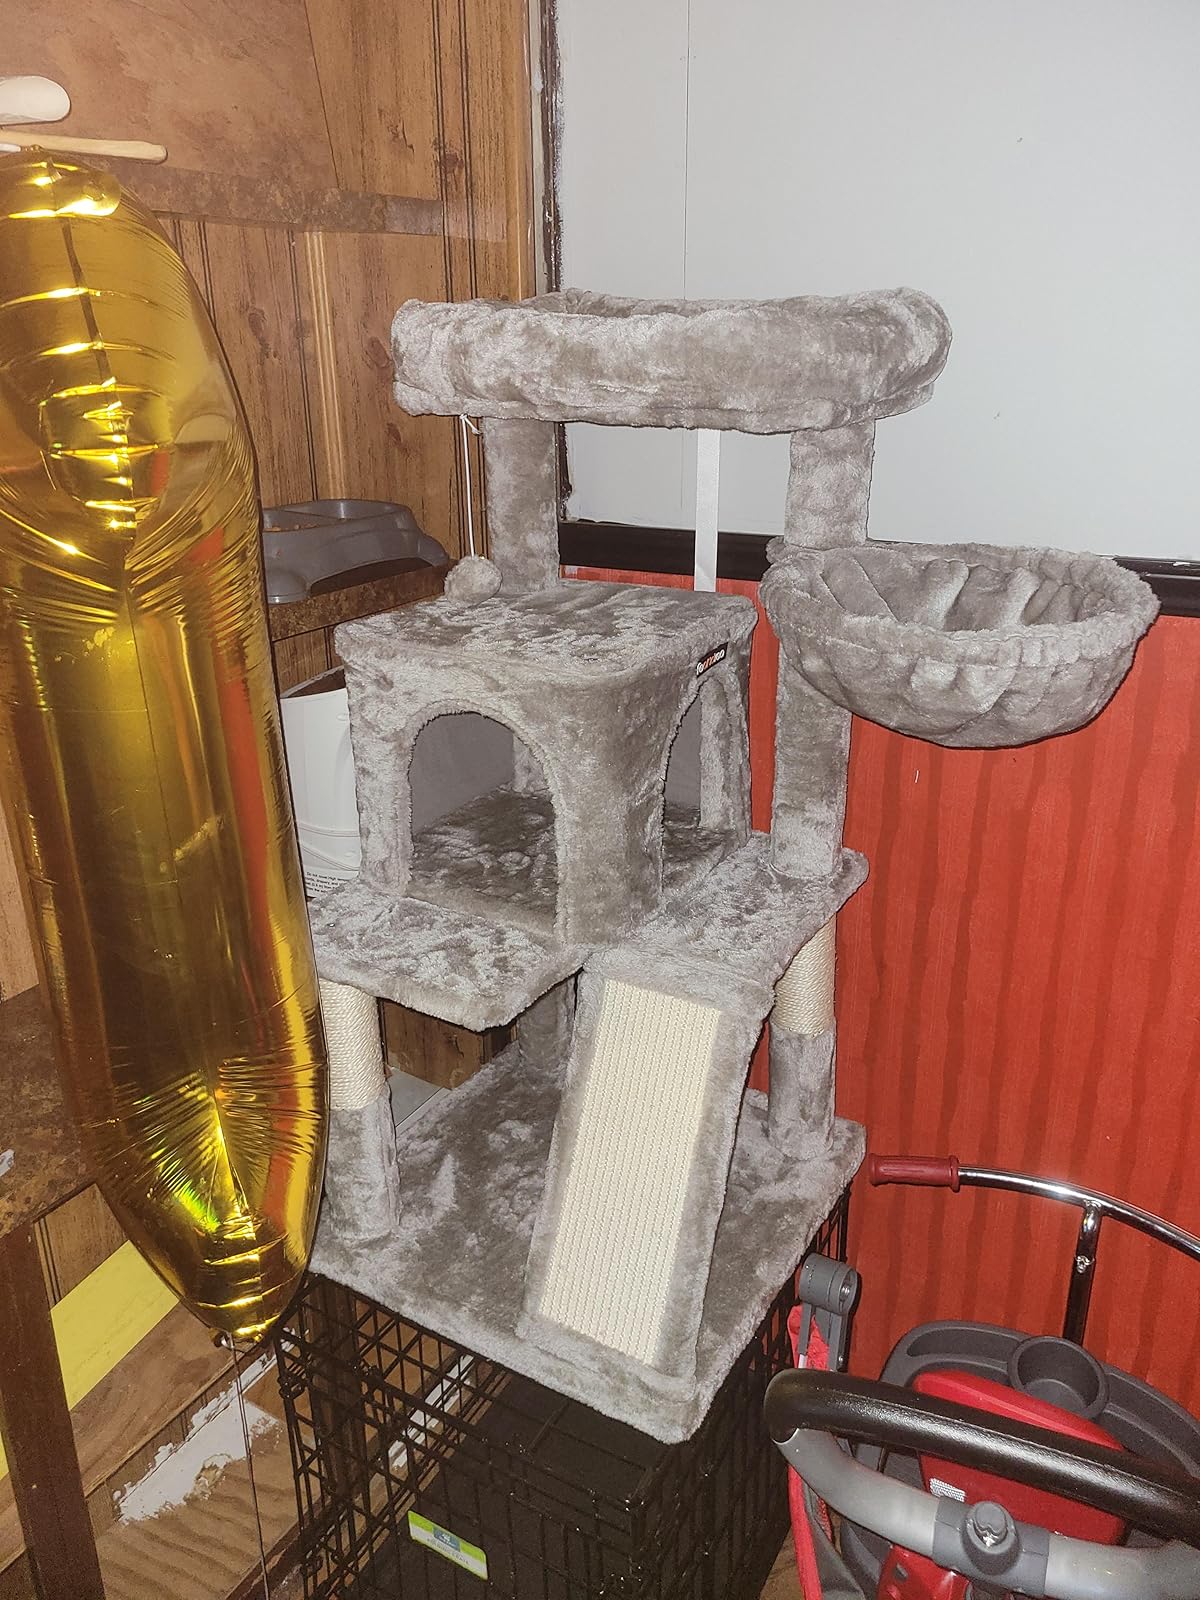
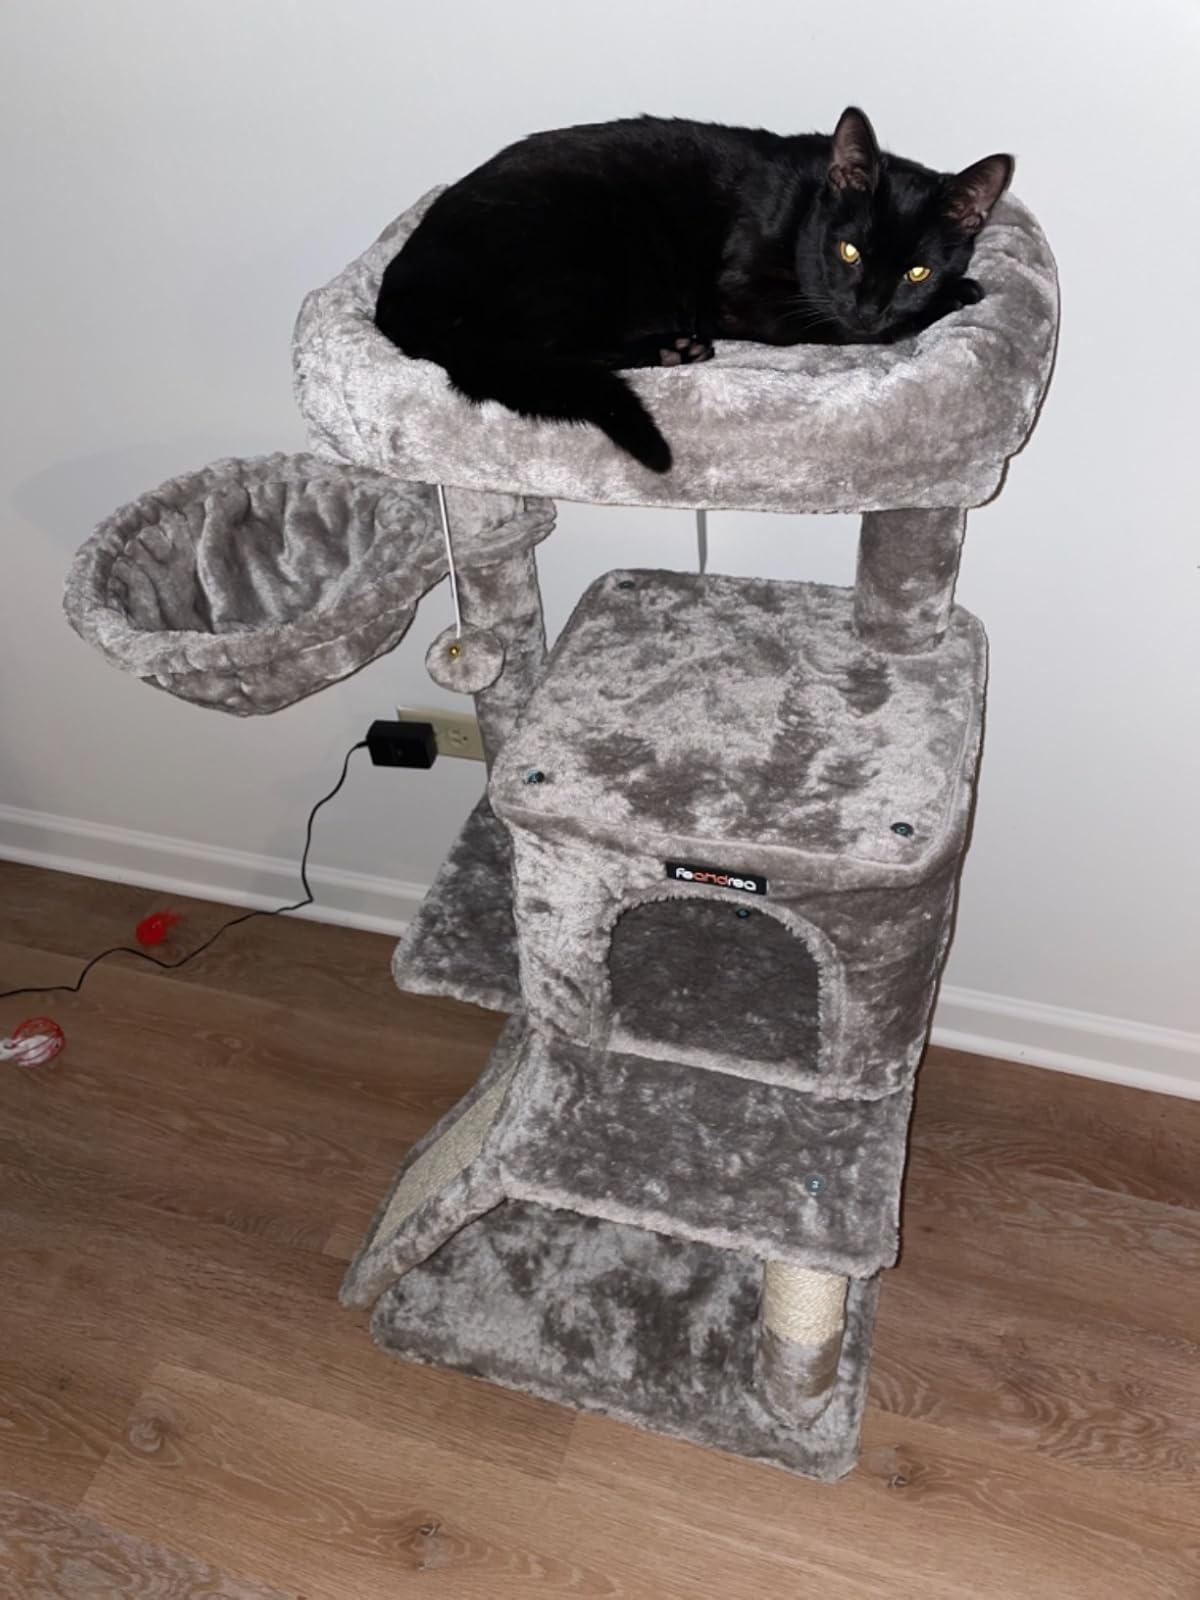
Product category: items_cat tree
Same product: yes